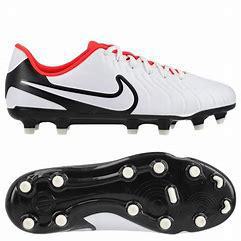
Brand: Nike
Model: Jr Tiempo Legend 10 Club